Rebreather diving

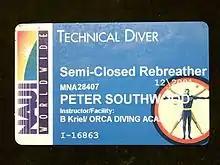
NAUI semi-closed Rebreather certification card

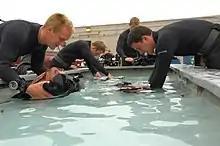
Training includes pre-dive equipment tests.

Training in the use of rebreathers has two components: Generic training for the class of rebreather, including the theory of operation and the general procedures, and specific training for the model of rebreather, which covers the details of preparation, testing, user maintenance and troubleshooting, and those details of normal operating and emergency procedures which are specific to the model of rebreather. Crossover training from one model to another generally only requires the second aspect if the equipment is similar in design and operation.